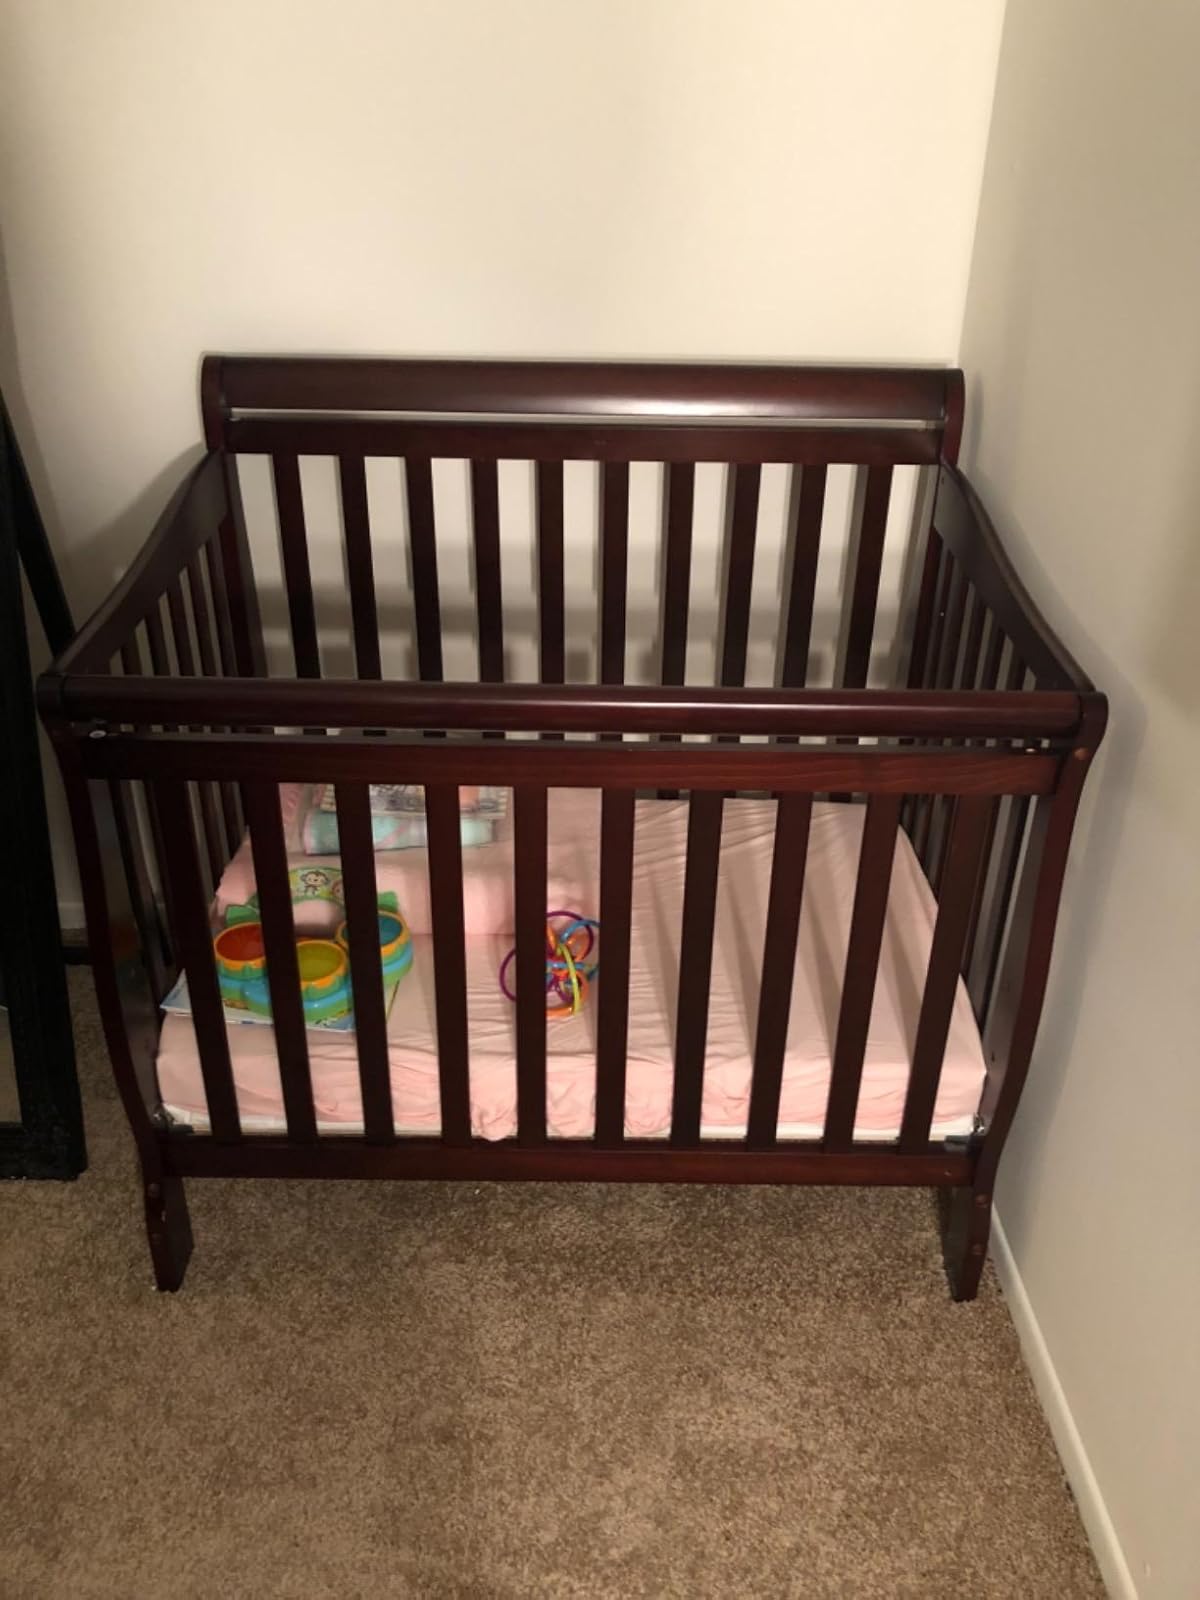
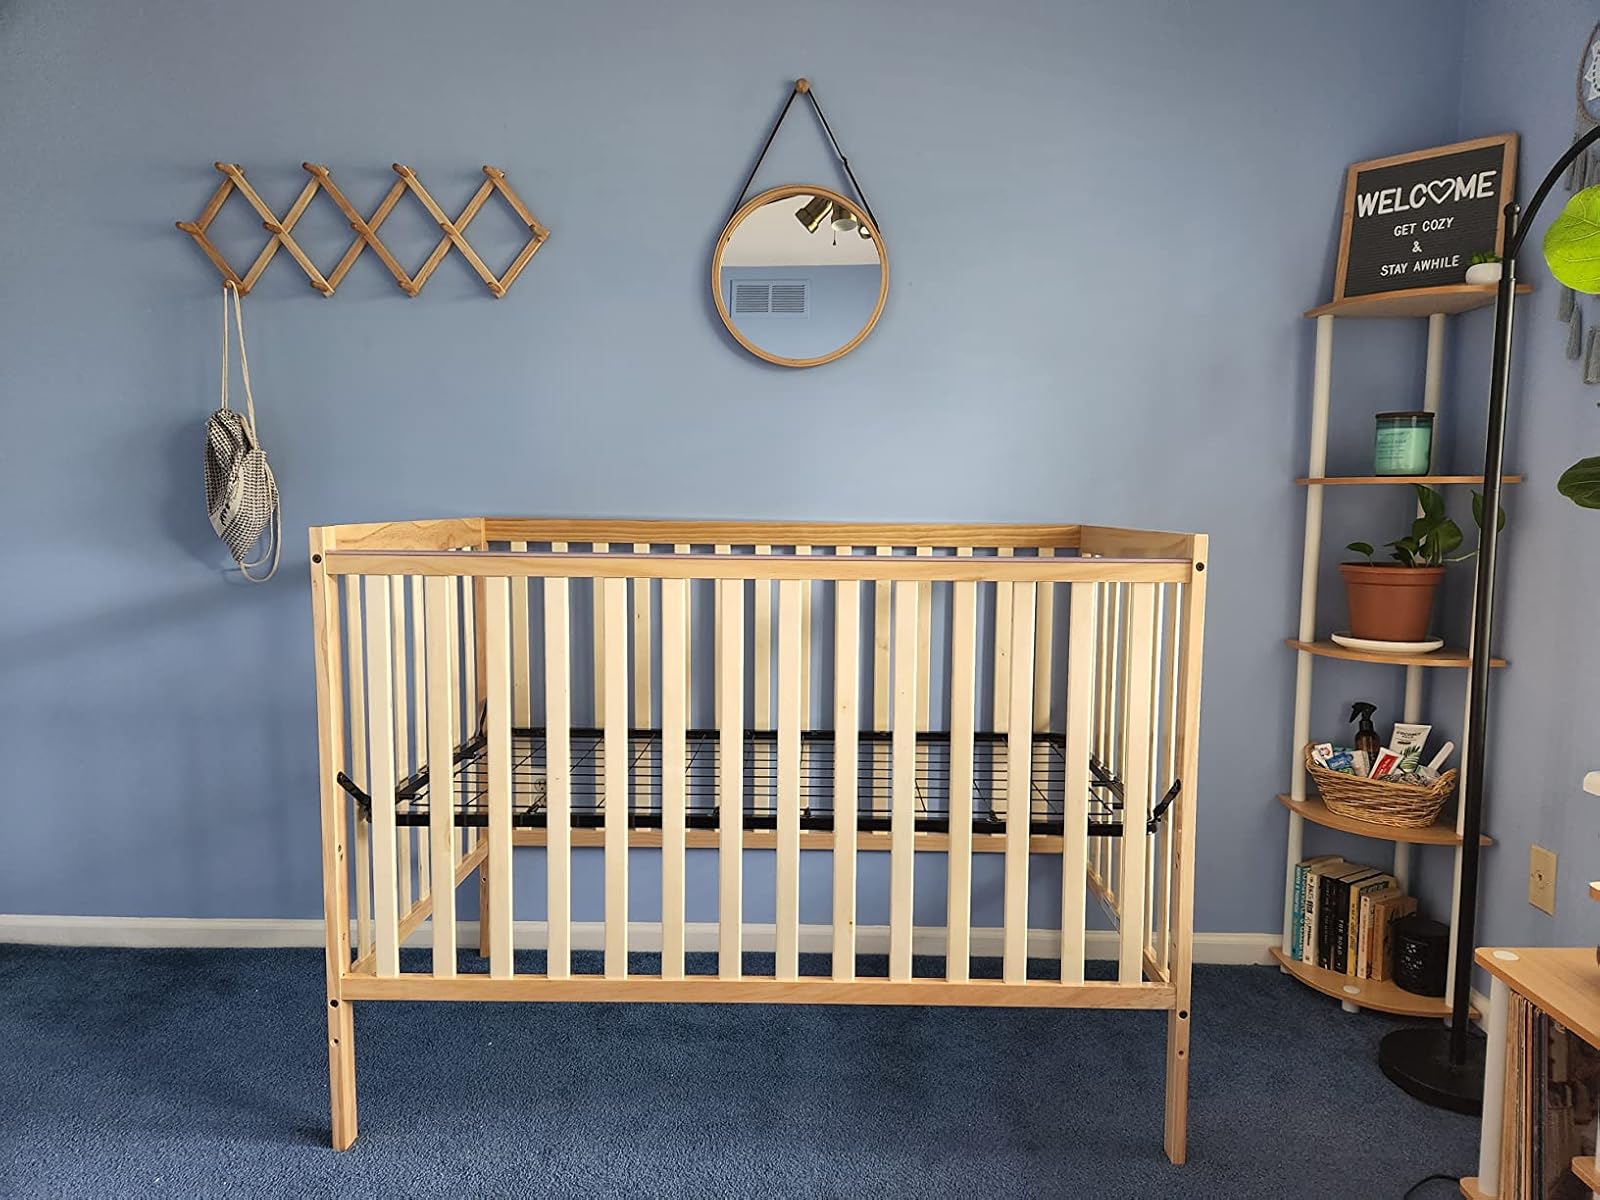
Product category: products_crib
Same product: no